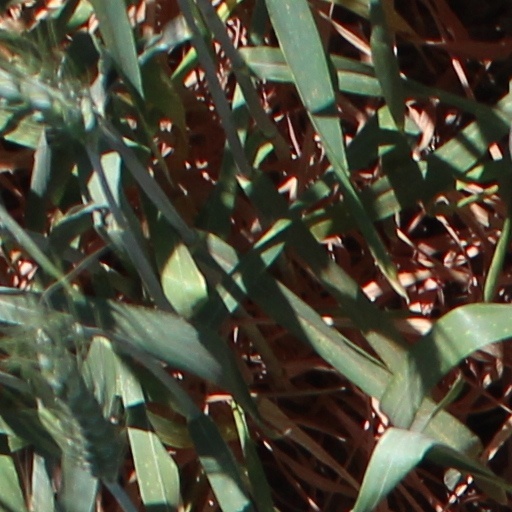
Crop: wheat